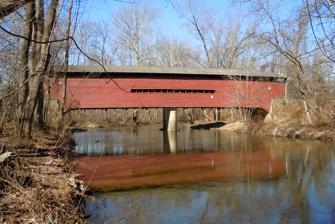
Building: Hall's Bridge
Country: United States of America
Year built: 1850
United States historic place Hall's Bridge U.S. National Register of Historic Places Hall's Bridge, March 2011 Show map of Pennsylvania Show map of the United States Location About 3 miles (4.8 km) north of Chester Springs at Sheeder Road and Birch Run, East Vincent Township and West Vincent Township, Pennsylvania Coordinates 40°8′51″N 75°37′15″W / 40.14750°N 75.62083°W / 40.14750; -75.62083 Area 2 acres (0.81 ha) Built 1850 Architectural style Burr truss MPS Covered Bridges of Chester County TR (AD) NRHP reference No. 73001600 Added to NRHP April 23, 1973 Hall's Bridge , also known as Sheeder-Hall Bridge, is an historic, wooden covered bridge which is located in East Vincent Township and West Vincent Township , Chester County, Pennsylvania . It was listed on the National Register of Historic Places in 1973. History and architectural features This structure has two spans and is a 100-foot-long (30 m), Burr truss bridge, which was built in 1850. It is the oldest covered bridge in Chester County, and crosses French Creek, just downstream of its confluence with Birch Run. It was listed on the National Register of Historic Places in 1973. References